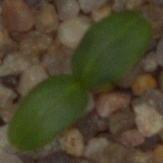
Label: cleavers